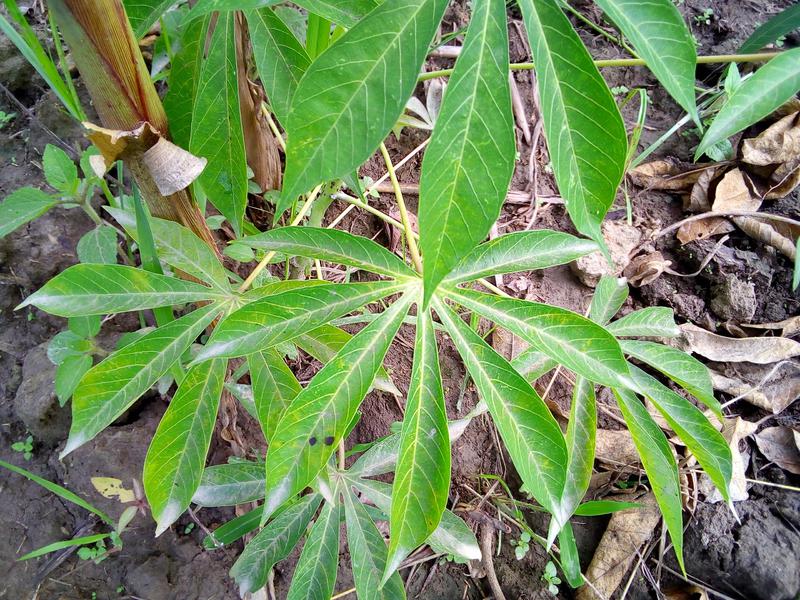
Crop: cassava
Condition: healthy